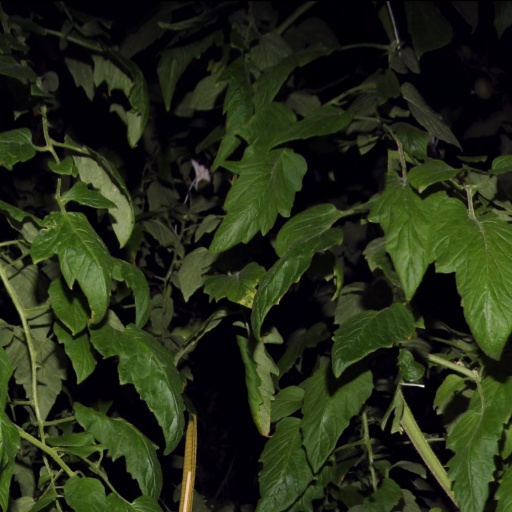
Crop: tomato